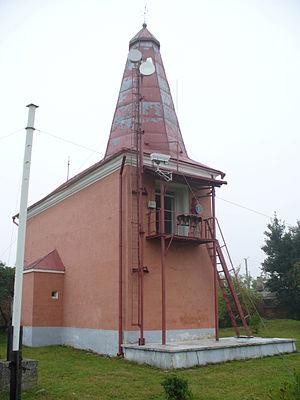
Le phare avant de Tallinn est un feu situé dans l'arrondissement de Lasnamäe à Tallinn dans le Comté de Harju, en Estonie, sur le golfe de Finlande. Il fonctionne conjointement avec le phare arrière de Tallinn qui se trouve à 1.1 km plus au nord.